Greco-Italian War

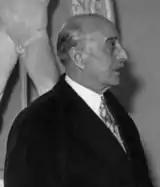

In 1936, the 4th of August Regime came to power in Greece, under the leadership of Ioannis Metaxas. Plans were laid down for the reorganization of the Greek armed forces, including building the "Metaxas Line'", a defensive fortification along the Greco-Bulgarian frontier. Large sums of money were spent to re-equip the army but due to the increasing threat of and the eventual outbreak of war, the most significant foreign purchases from 1938 to 1939, were only partly delivered or not at all. A massive contingency plan was developed and great amounts of food and equipment were stockpiled in many parts of the country as a precaution in the event of war. After the Italian occupation of Albania in spring 1939, the Greek General Staff prepared the "IB" (Italy-Bulgaria) plan, anticipating a combined offensive by Italy and Bulgaria. Given the overwhelming superiority of such an alliance in manpower and matériel, the plan prescribed a purely defensive strategy, including the gradual retreat of the Greek forces in Epirus to the Arachthos River–Metsovo–Aliakmon River–Mt. Vermion line, to gain time for the completion of mobilization.